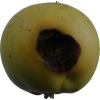
Label: Apple 13